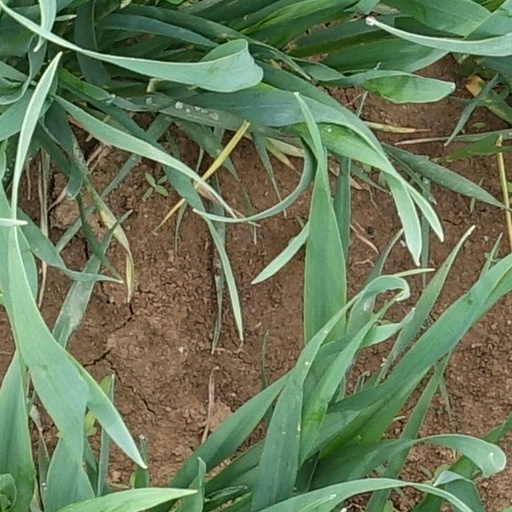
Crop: wheat